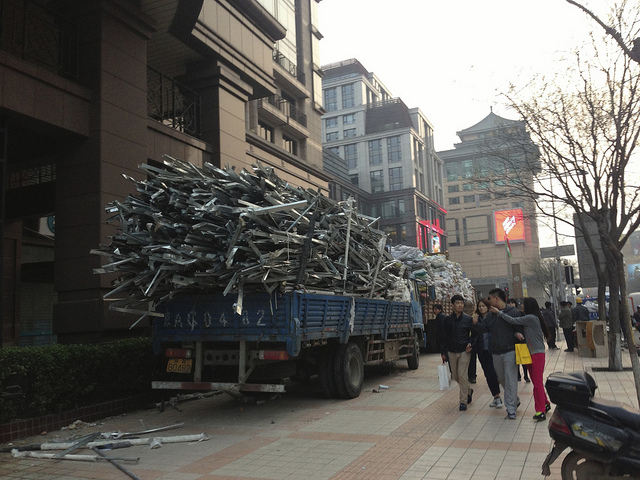
A blue truck filled with all sorts of metallic debris as people watch.

A truck is parked on a sidewalk with onlookers.

A dump truck filled with a pile of metal pieces.

A large truck full of wood is parked on a street.